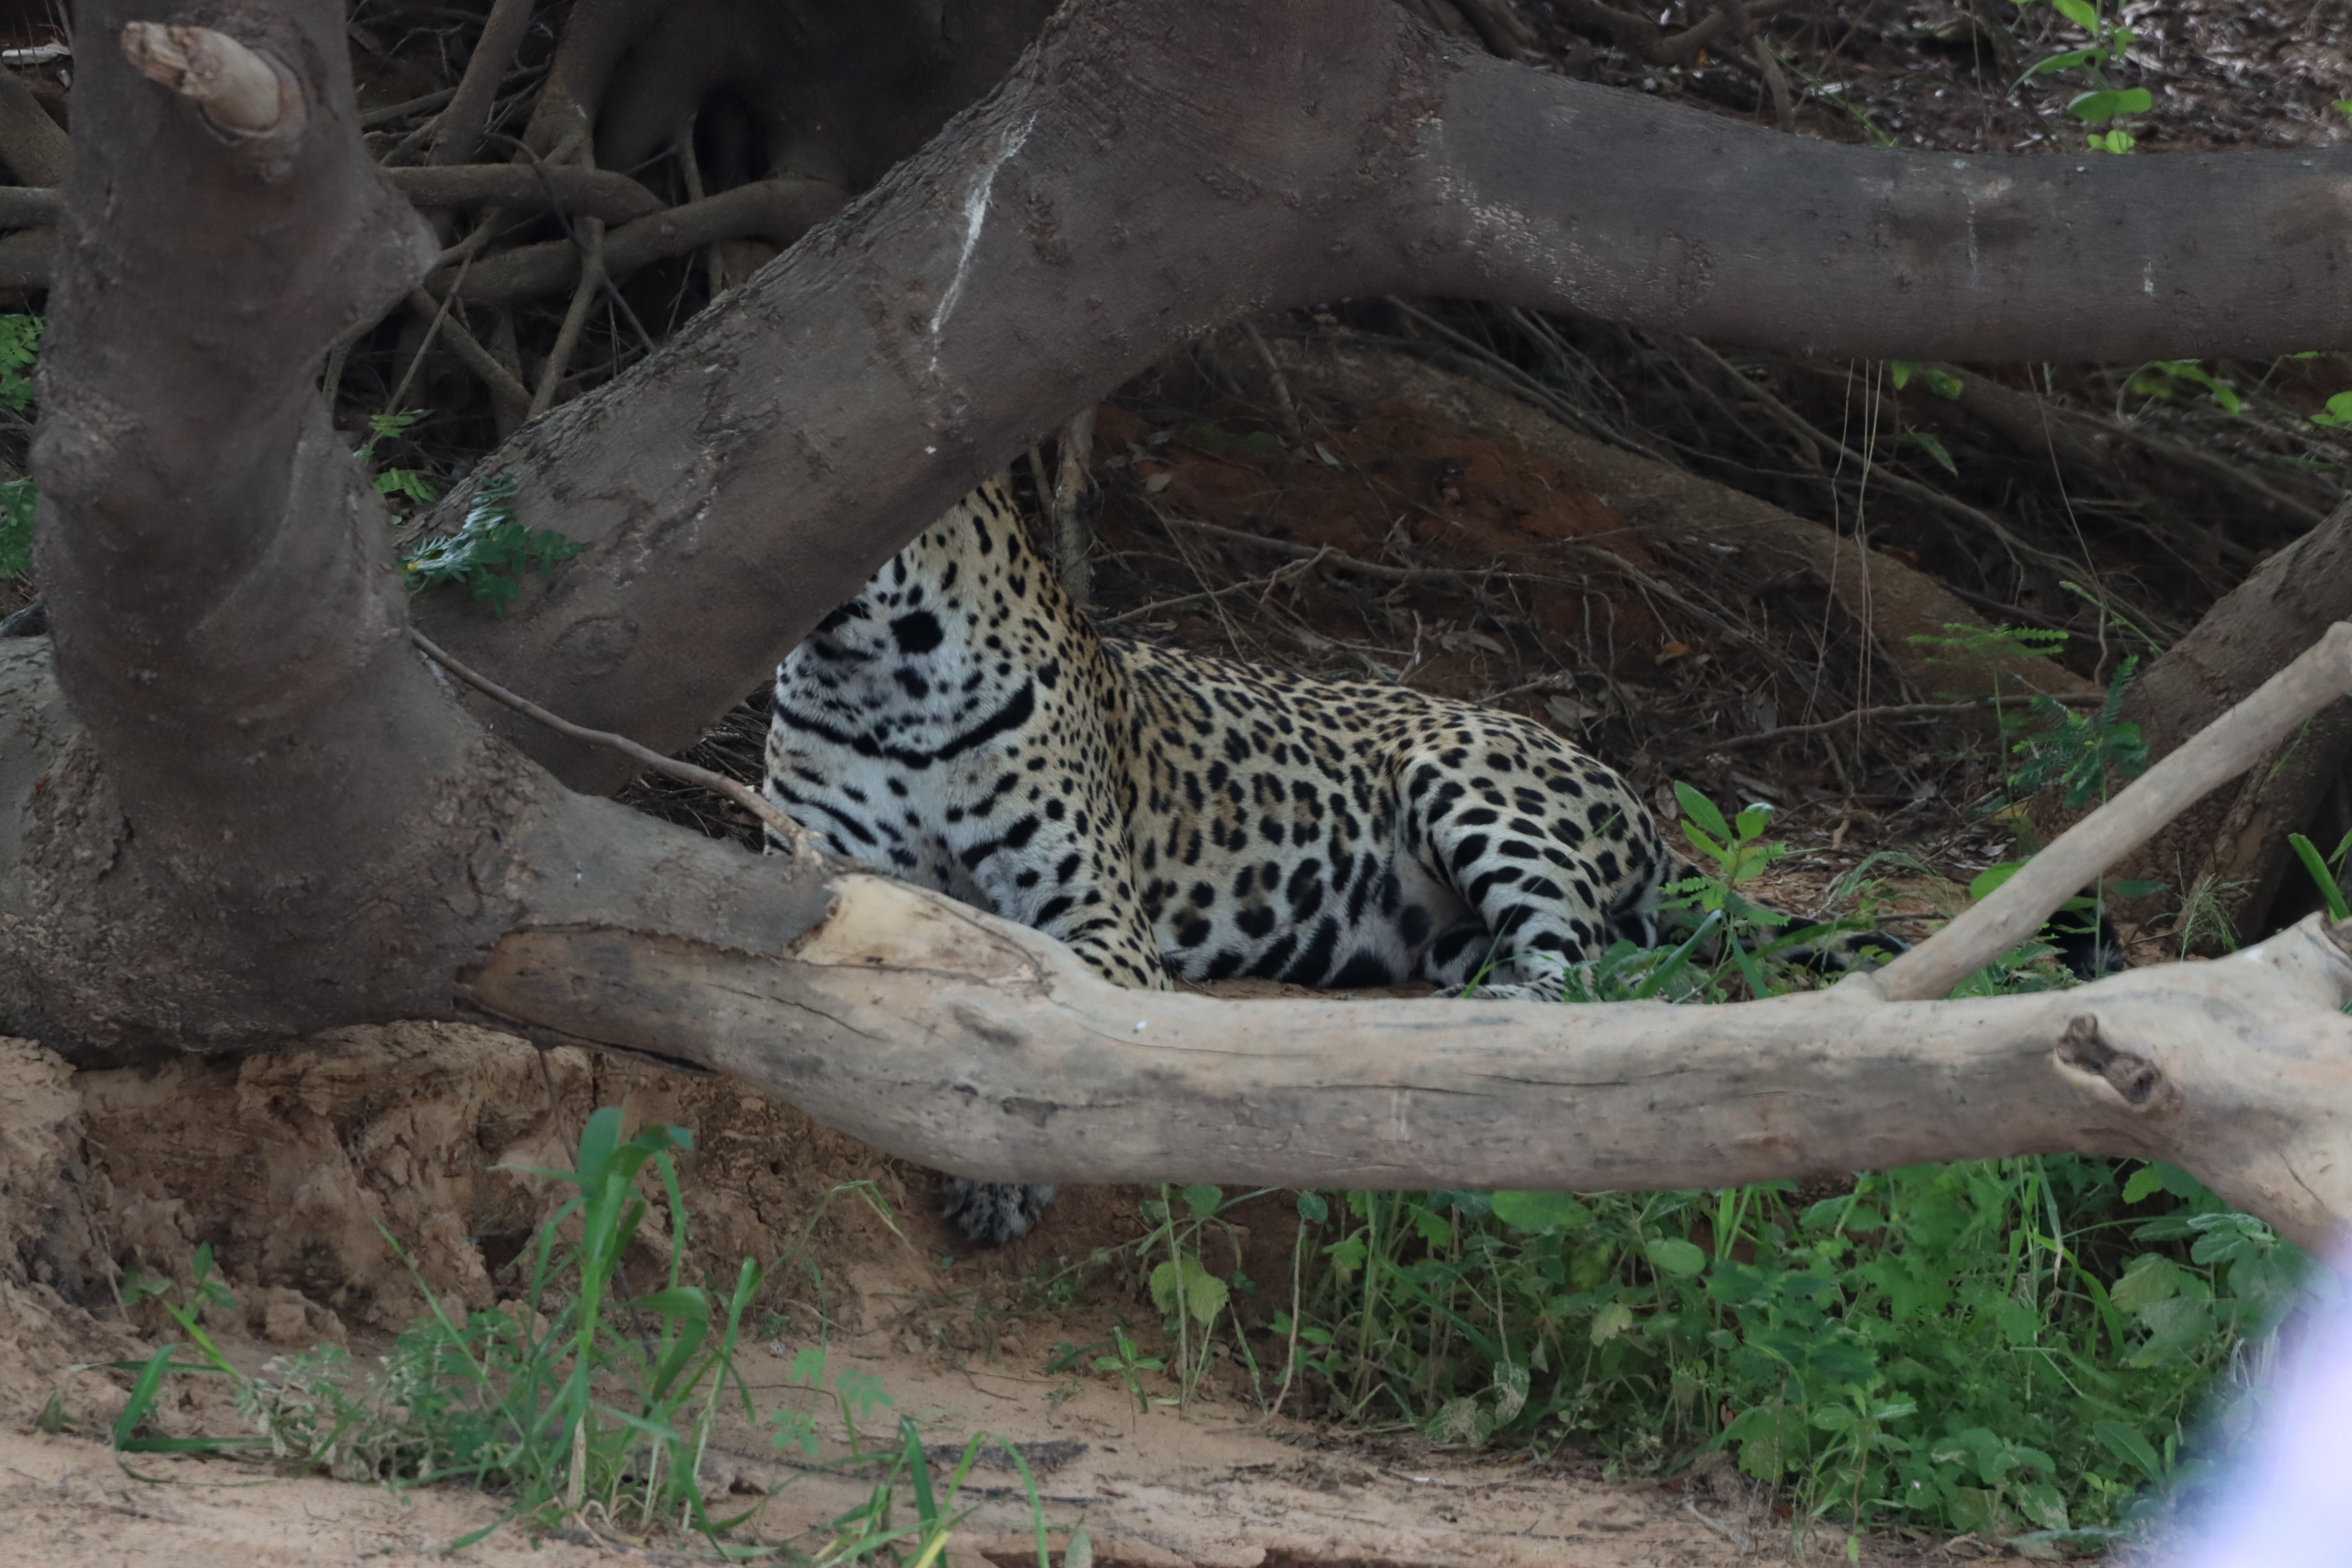
Jaguar: Jaju